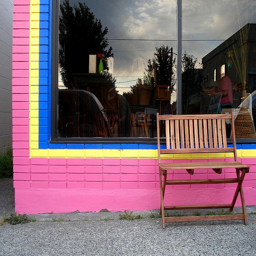
a bench in front of a building wit ha large glass
a wood bench sitting in front of a pink store front
Wooden bench sitting in the front of pink painted business.
A full view of an outdoor space with many things to see.

Small folding bench outside the big windows of a restaurant.